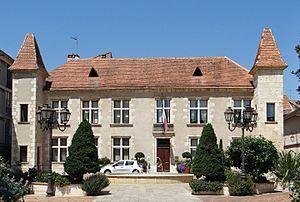
Nérac - La mairie, place du Général-De-Gaulle
Cet article dresse une liste par ordre de mandat des maires de Nérac.
Nérac est une commune du Sud-Ouest de la France, située dans le département de Lot-et-Garonne.